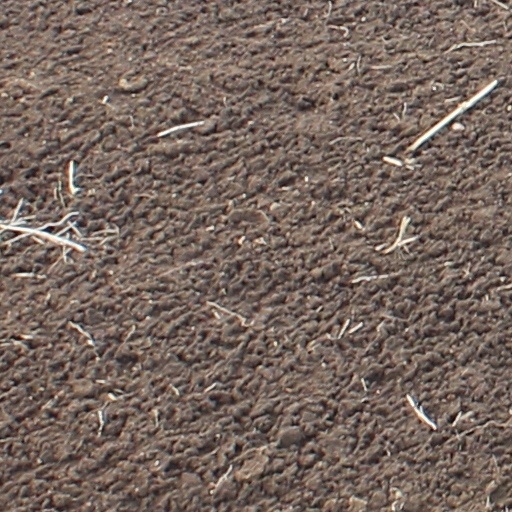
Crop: wheat